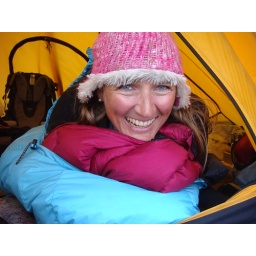
Suzy relaxing in tent at base camp.  Loving the high mountain life. Cho oyu 2008